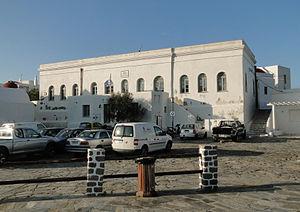
Hôtel de ville de Mykonos (Chora), Mykonos, Grèce